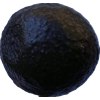
Label: black_avocado